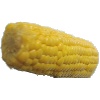
Label: corn